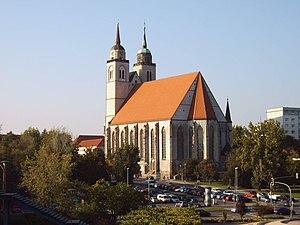
Balthasar Benjamin Kindermann était un poète allemand né à Zittau le 10 avril 1636 et décédé le 12 février 1706 à Magdebourg.